Nord's 18th constituency

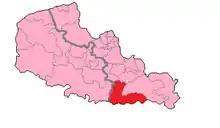
Nord's 18th constituency shown within Nord-Pas-de-Calais

The 18th constituency of the Nord is a French legislative constituency in the Nord "département".